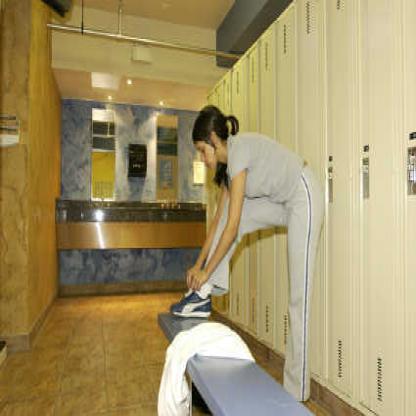
Scene: Indoor